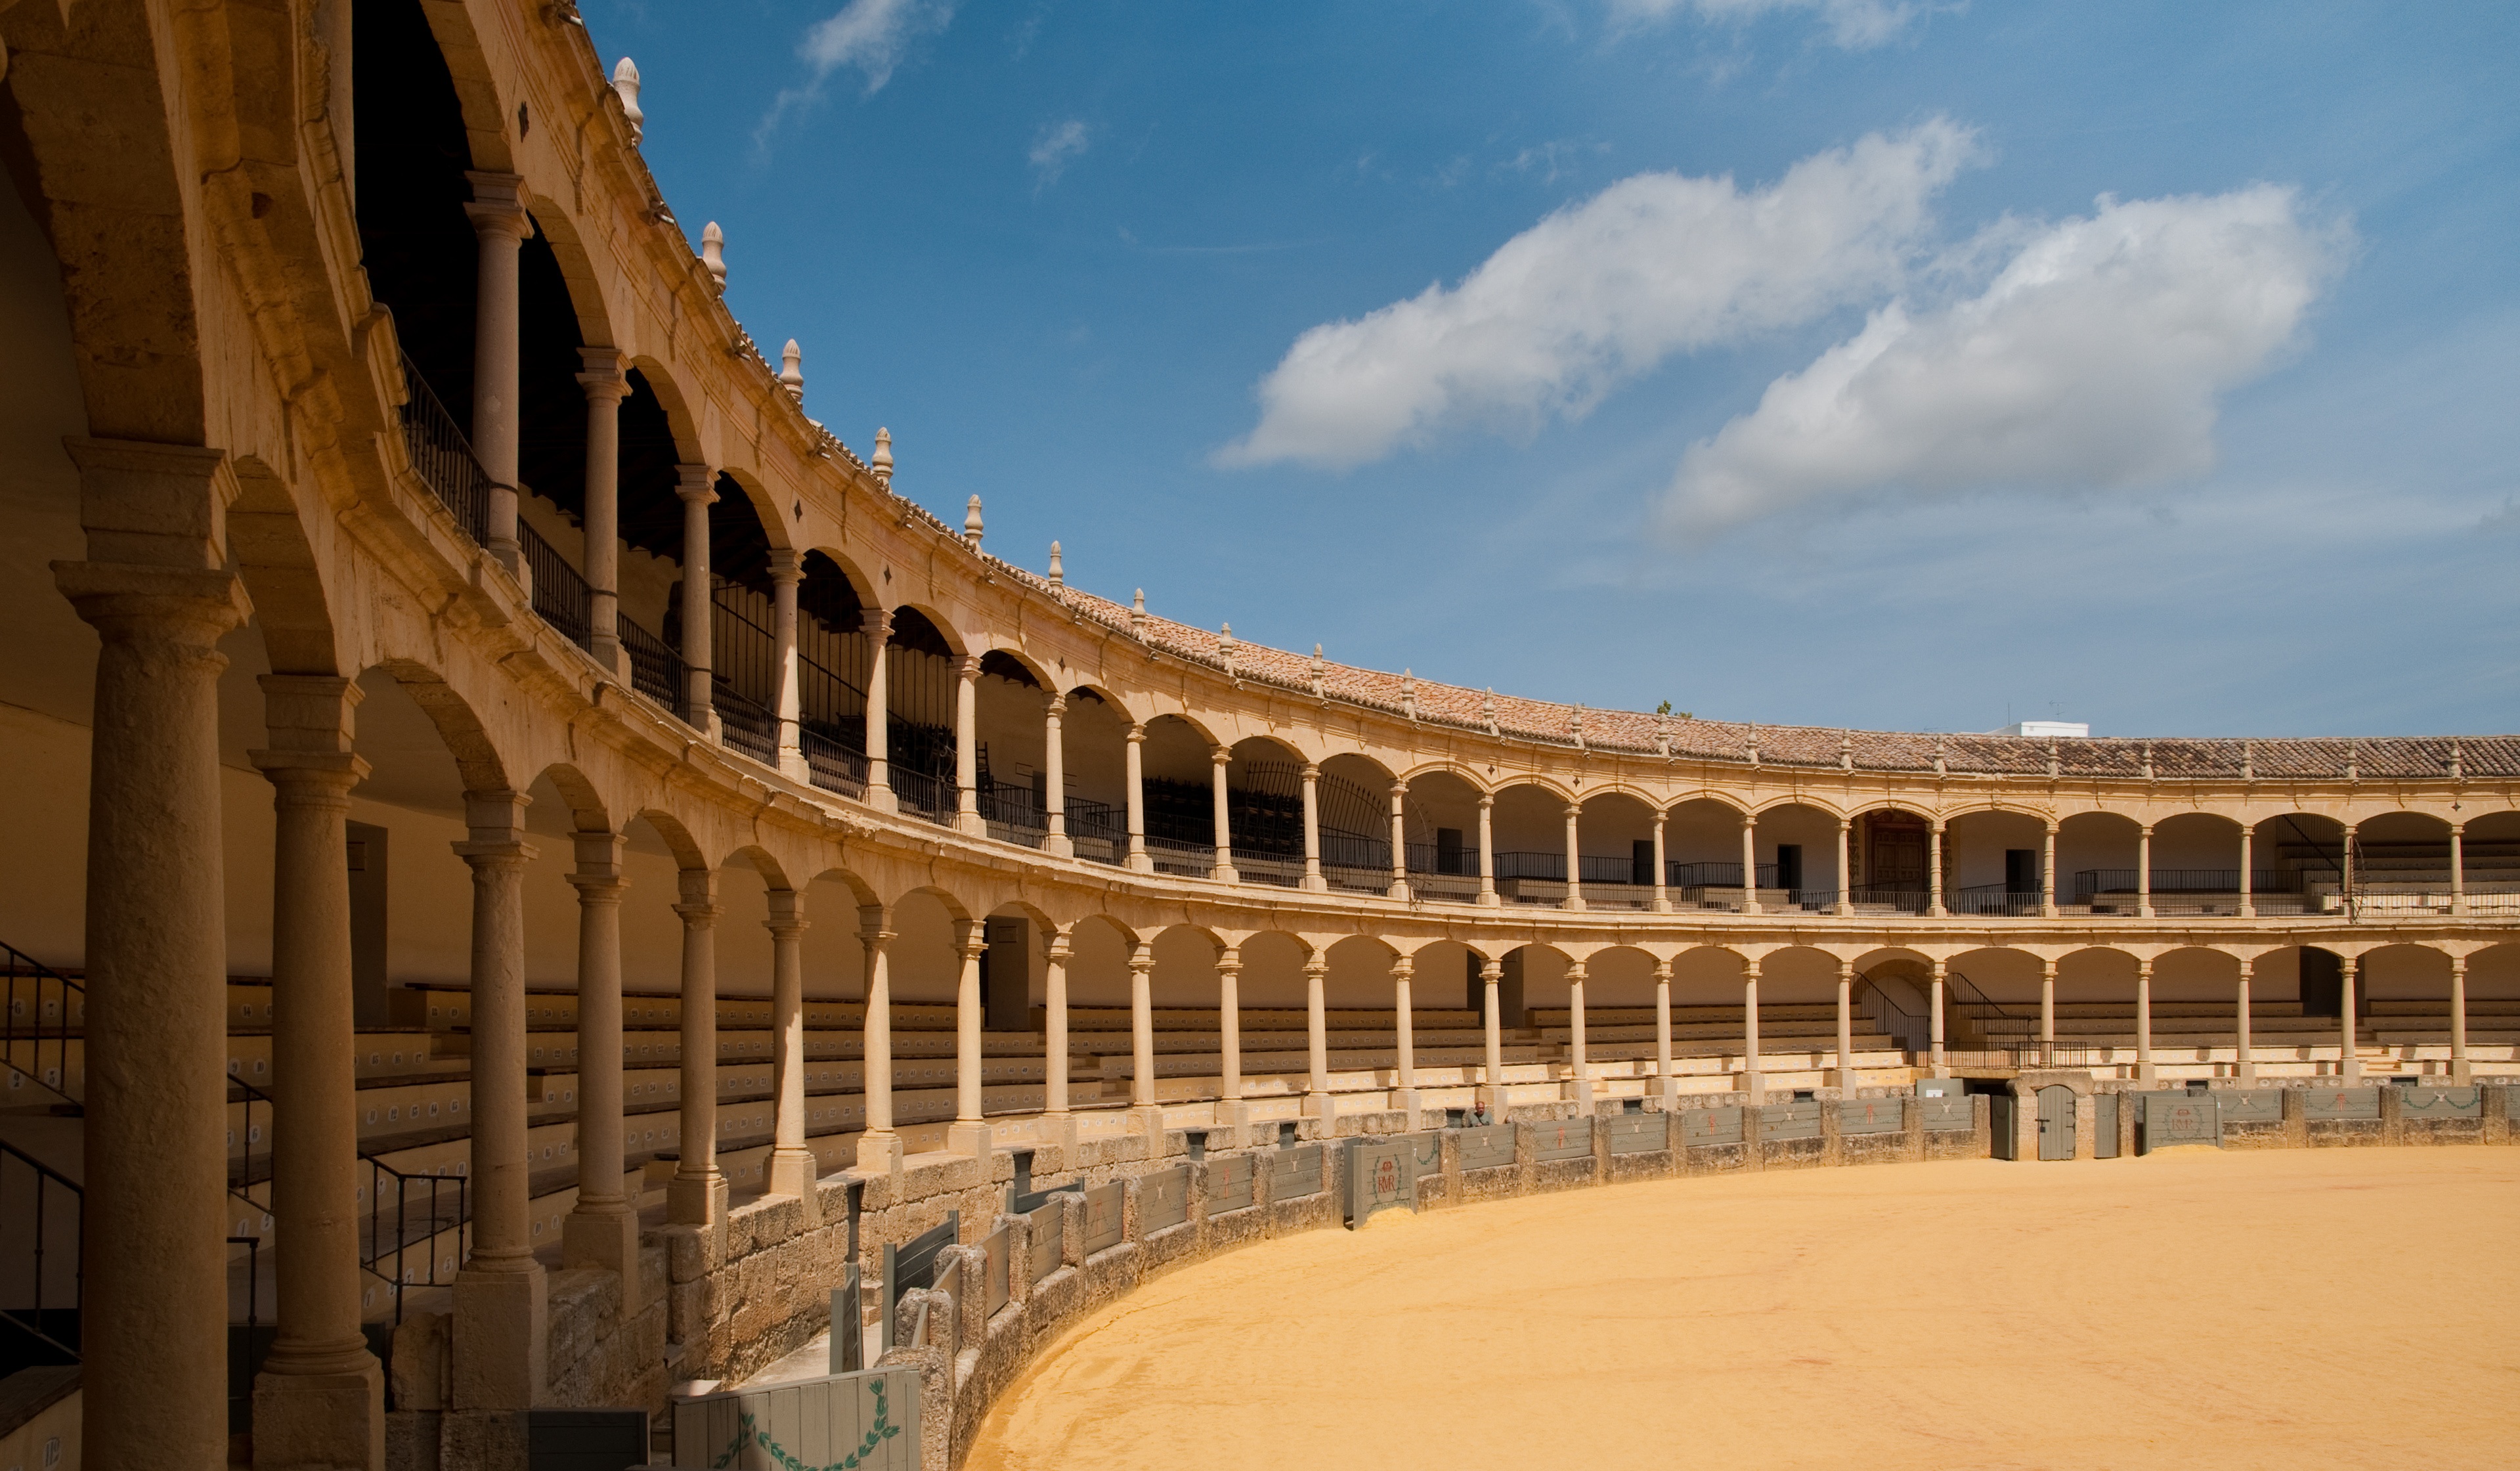
architecture, structure, ring, building, palace, europe, landmark, attraction, historic, stadium, bull, arena, spain, amphitheatre, andalucia, andalusia, culture, european, famous, bullring, spanish, historical, tradition, traditional, ronda, bullfight, ancient history, geographical feature, sport venue